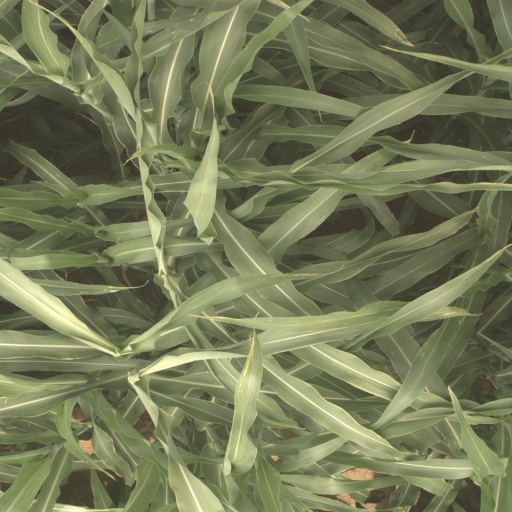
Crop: sorghum